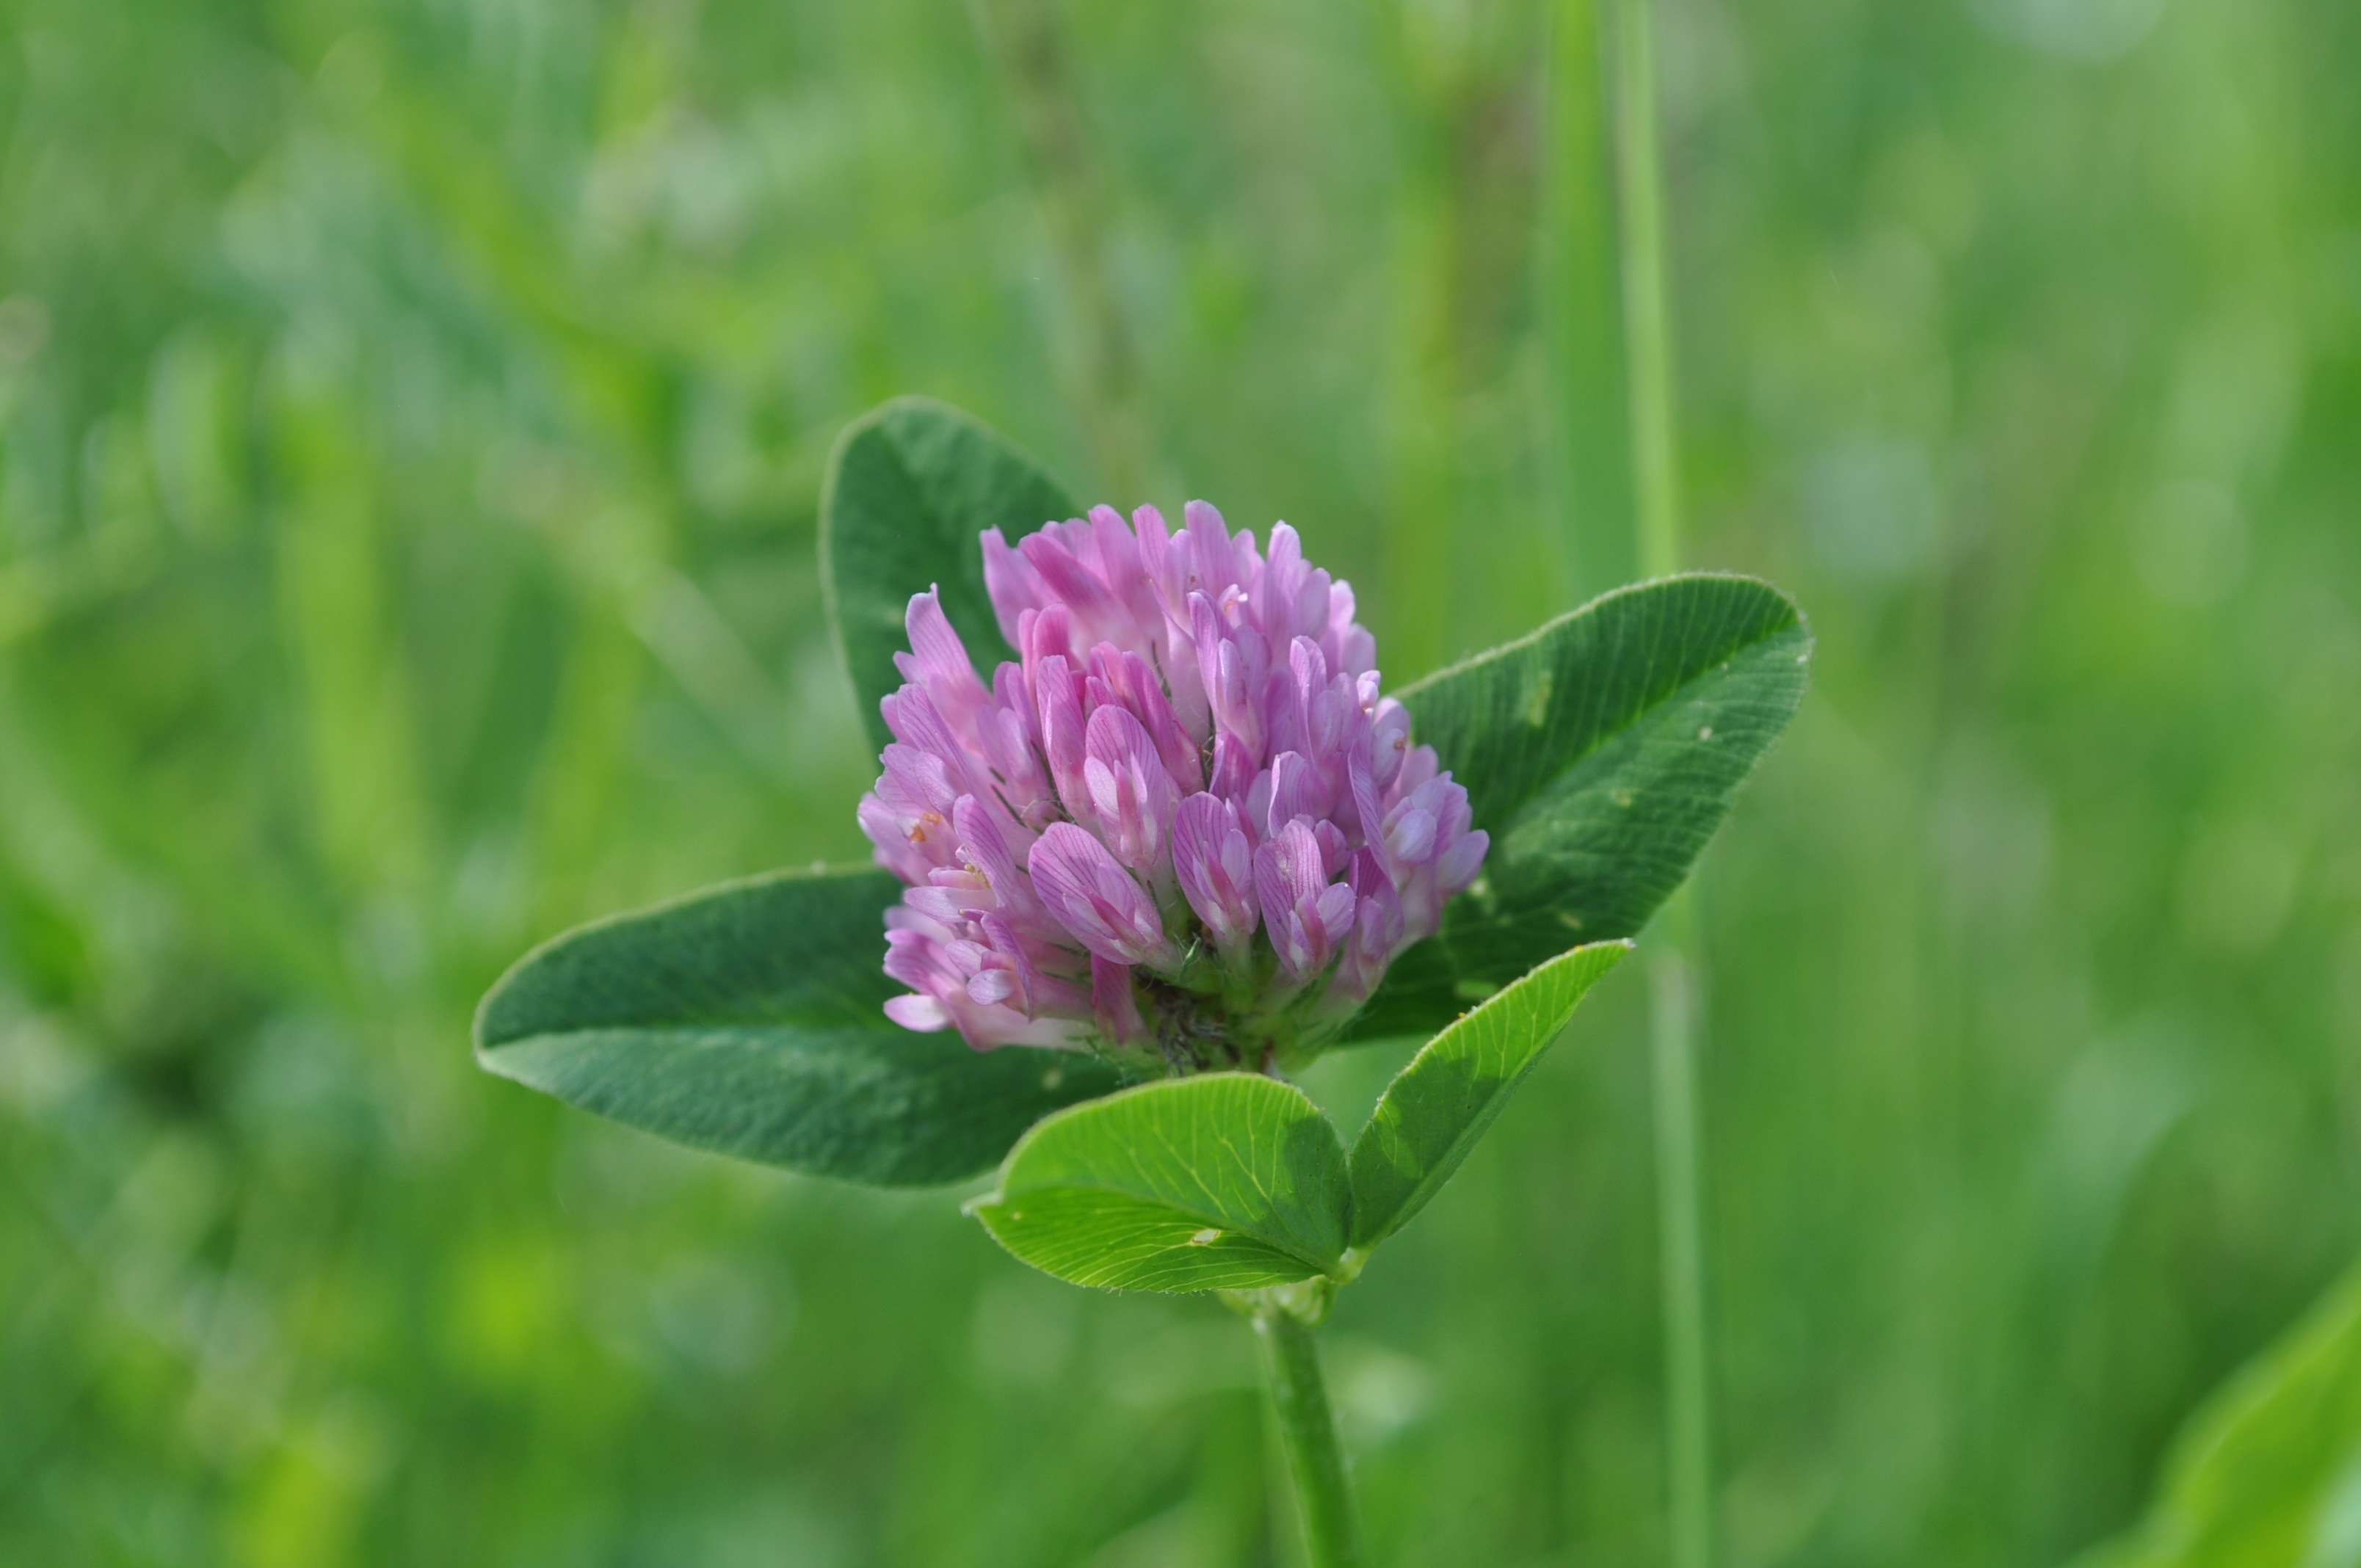
nature, grass, blossom, plant, meadow, leaf, flower, petal, green, botany, garden, flora, clover, wildflower, violet, macro photography, flowering plant, land plant, trifolieae, clover button